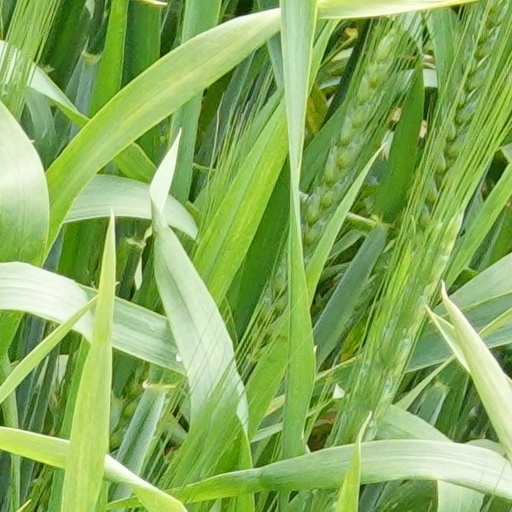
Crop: wheat